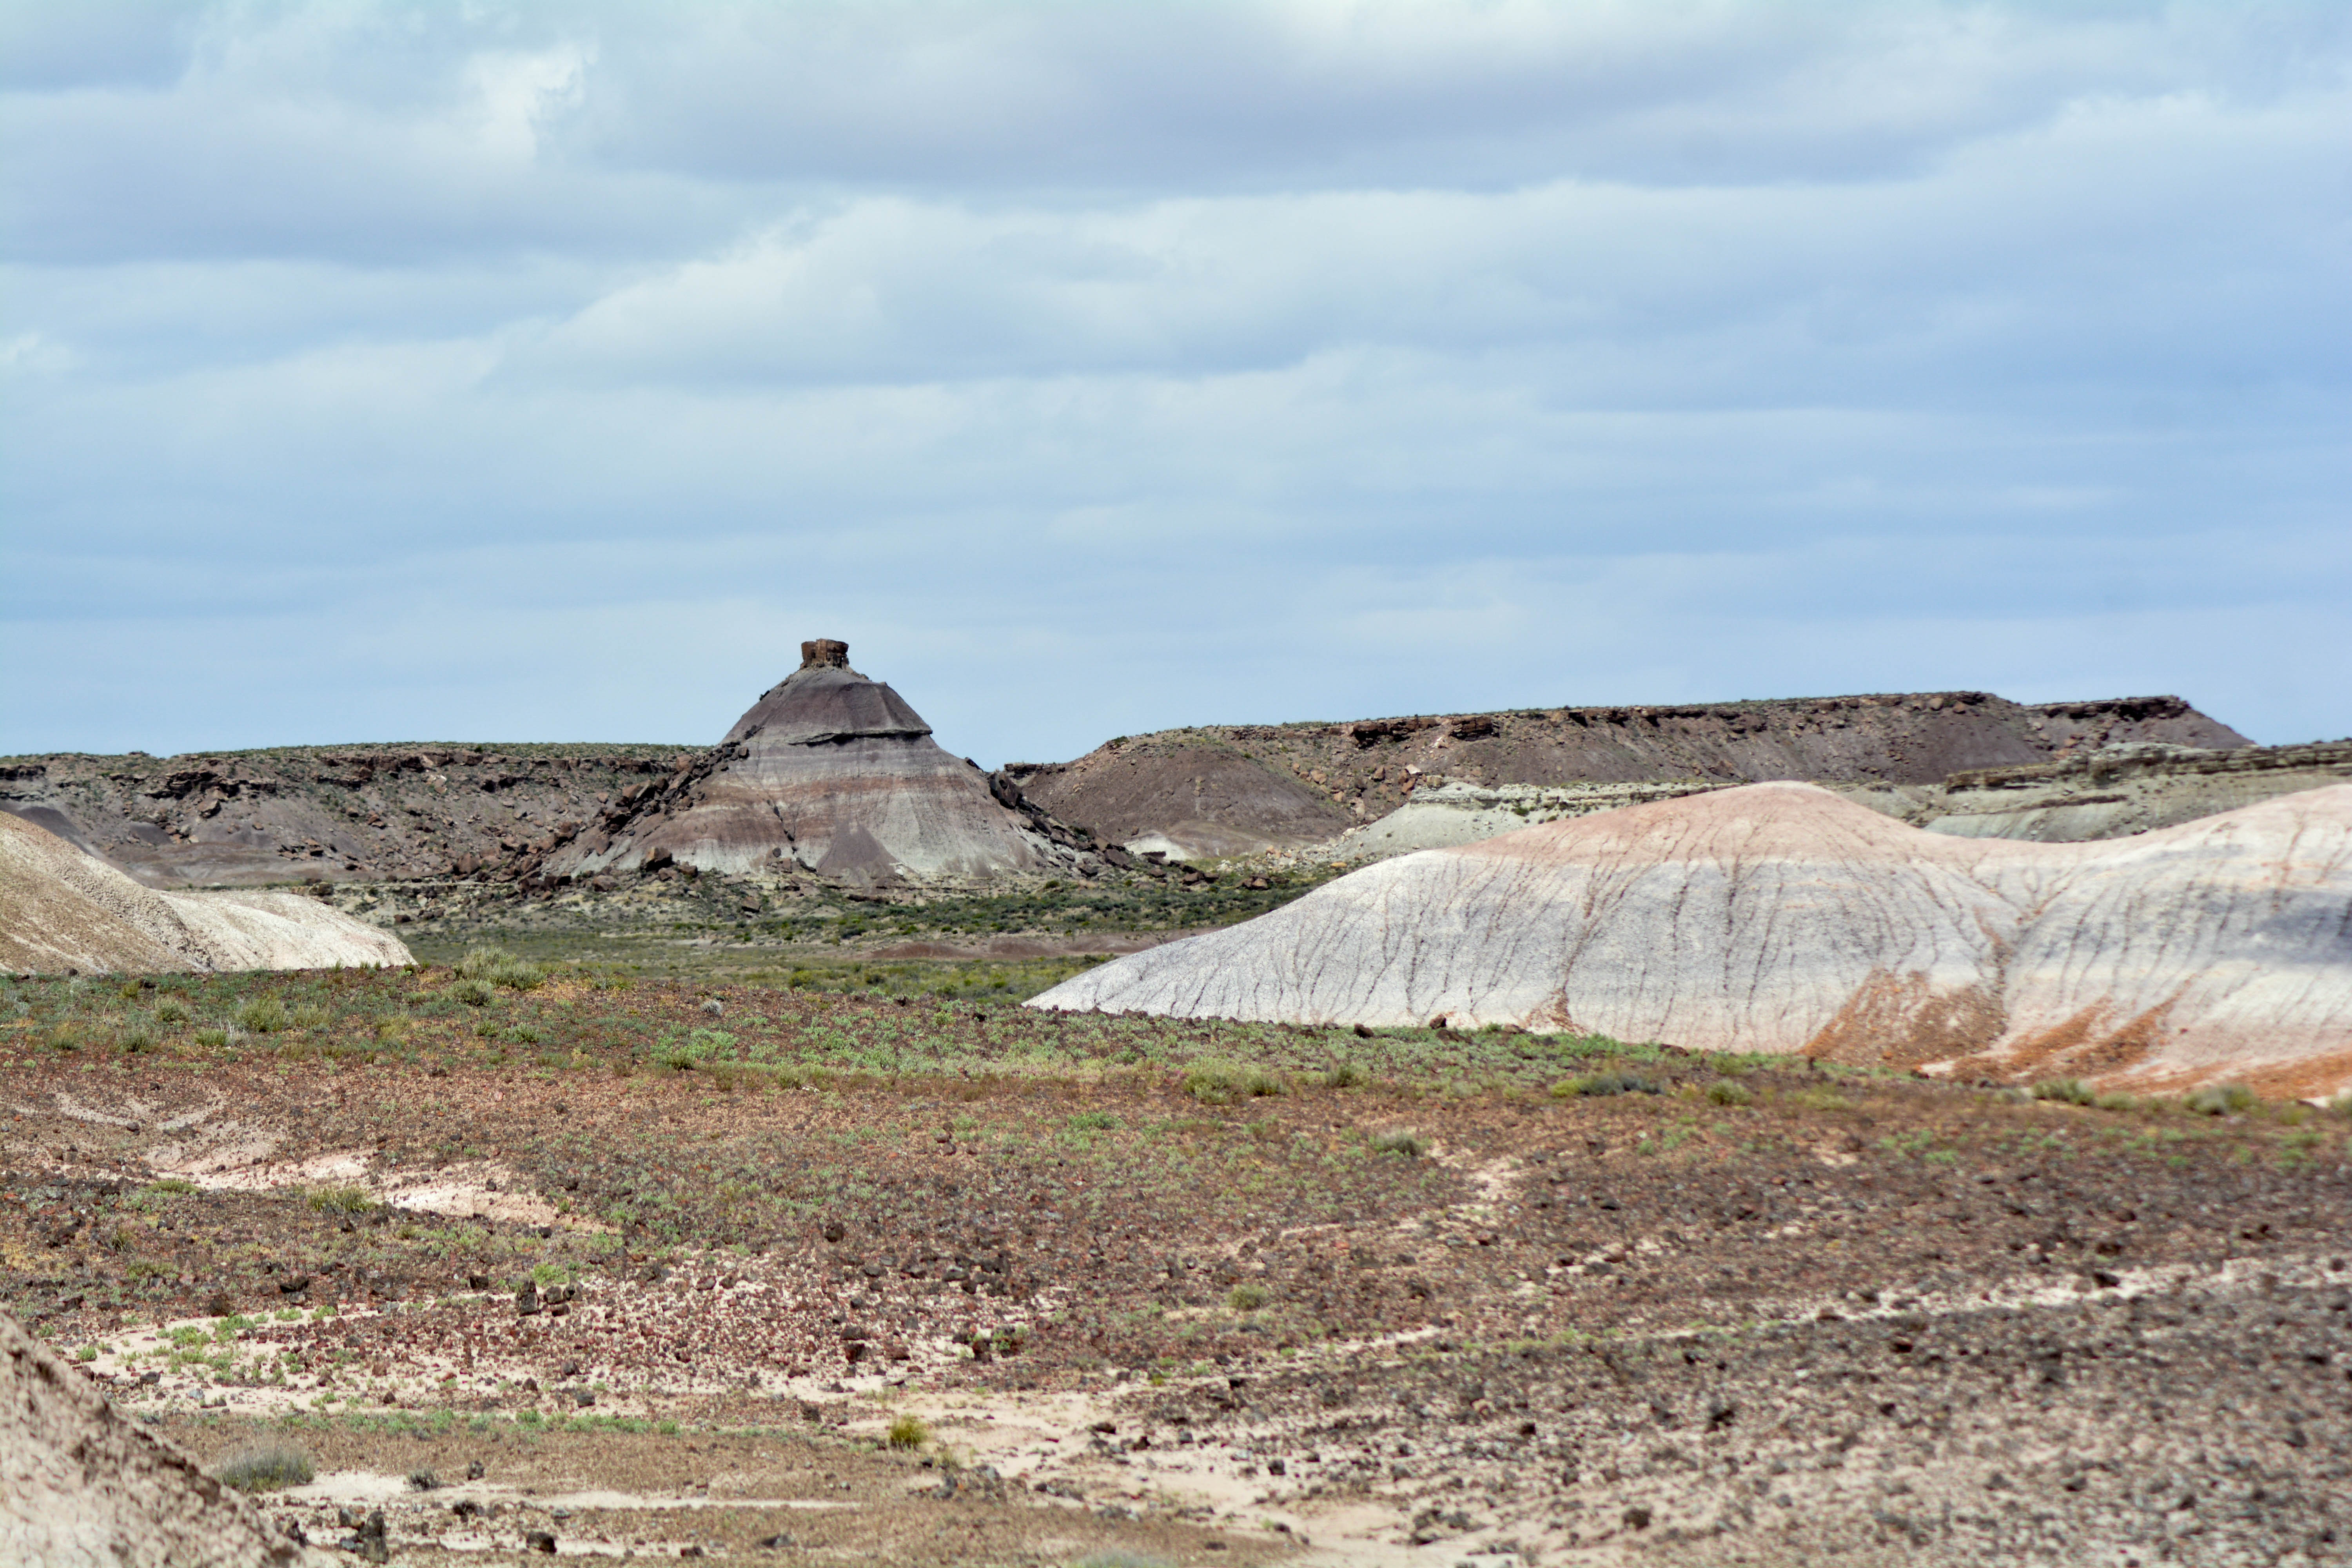
sea, sand, monument, soil, terrain, material, geology, ruins, badlands, plateau, marccooper, painteddesert, petrifiedforest, route66, holbrook, arizonalandscape, quarry, mound, ancient history